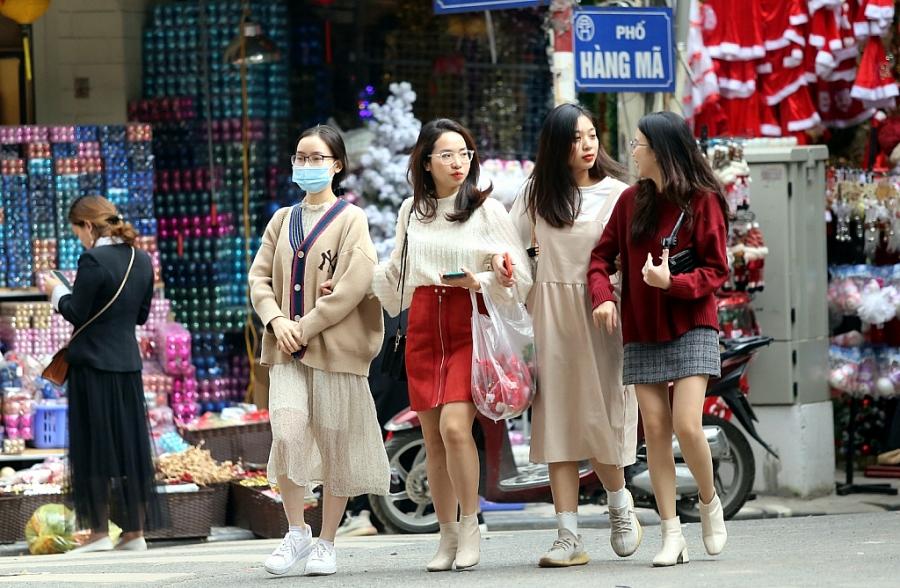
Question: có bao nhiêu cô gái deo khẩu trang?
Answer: có một cô gái đeo khẩu trang